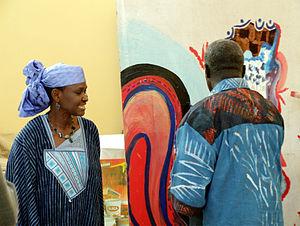
La culture du Sénégal, en Afrique de l'Ouest, désigne d'abord les pratiques culturelles observables de ses 15 000 000 d'habitants.